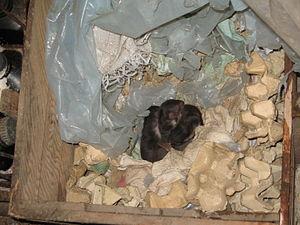
La Fouine est une espèce de mammifères carnivores d'Europe et d'Asie, au pelage gris-brun, courte sur patte et de mœurs nocturnes. C'est une martre faisant partie de la famille des Mustélidés, au même titre que la belette, le blaireau, la loutre, le putois ou le furet, petits mammifères carnivores se caractérisant souvent par leur odeur forte.